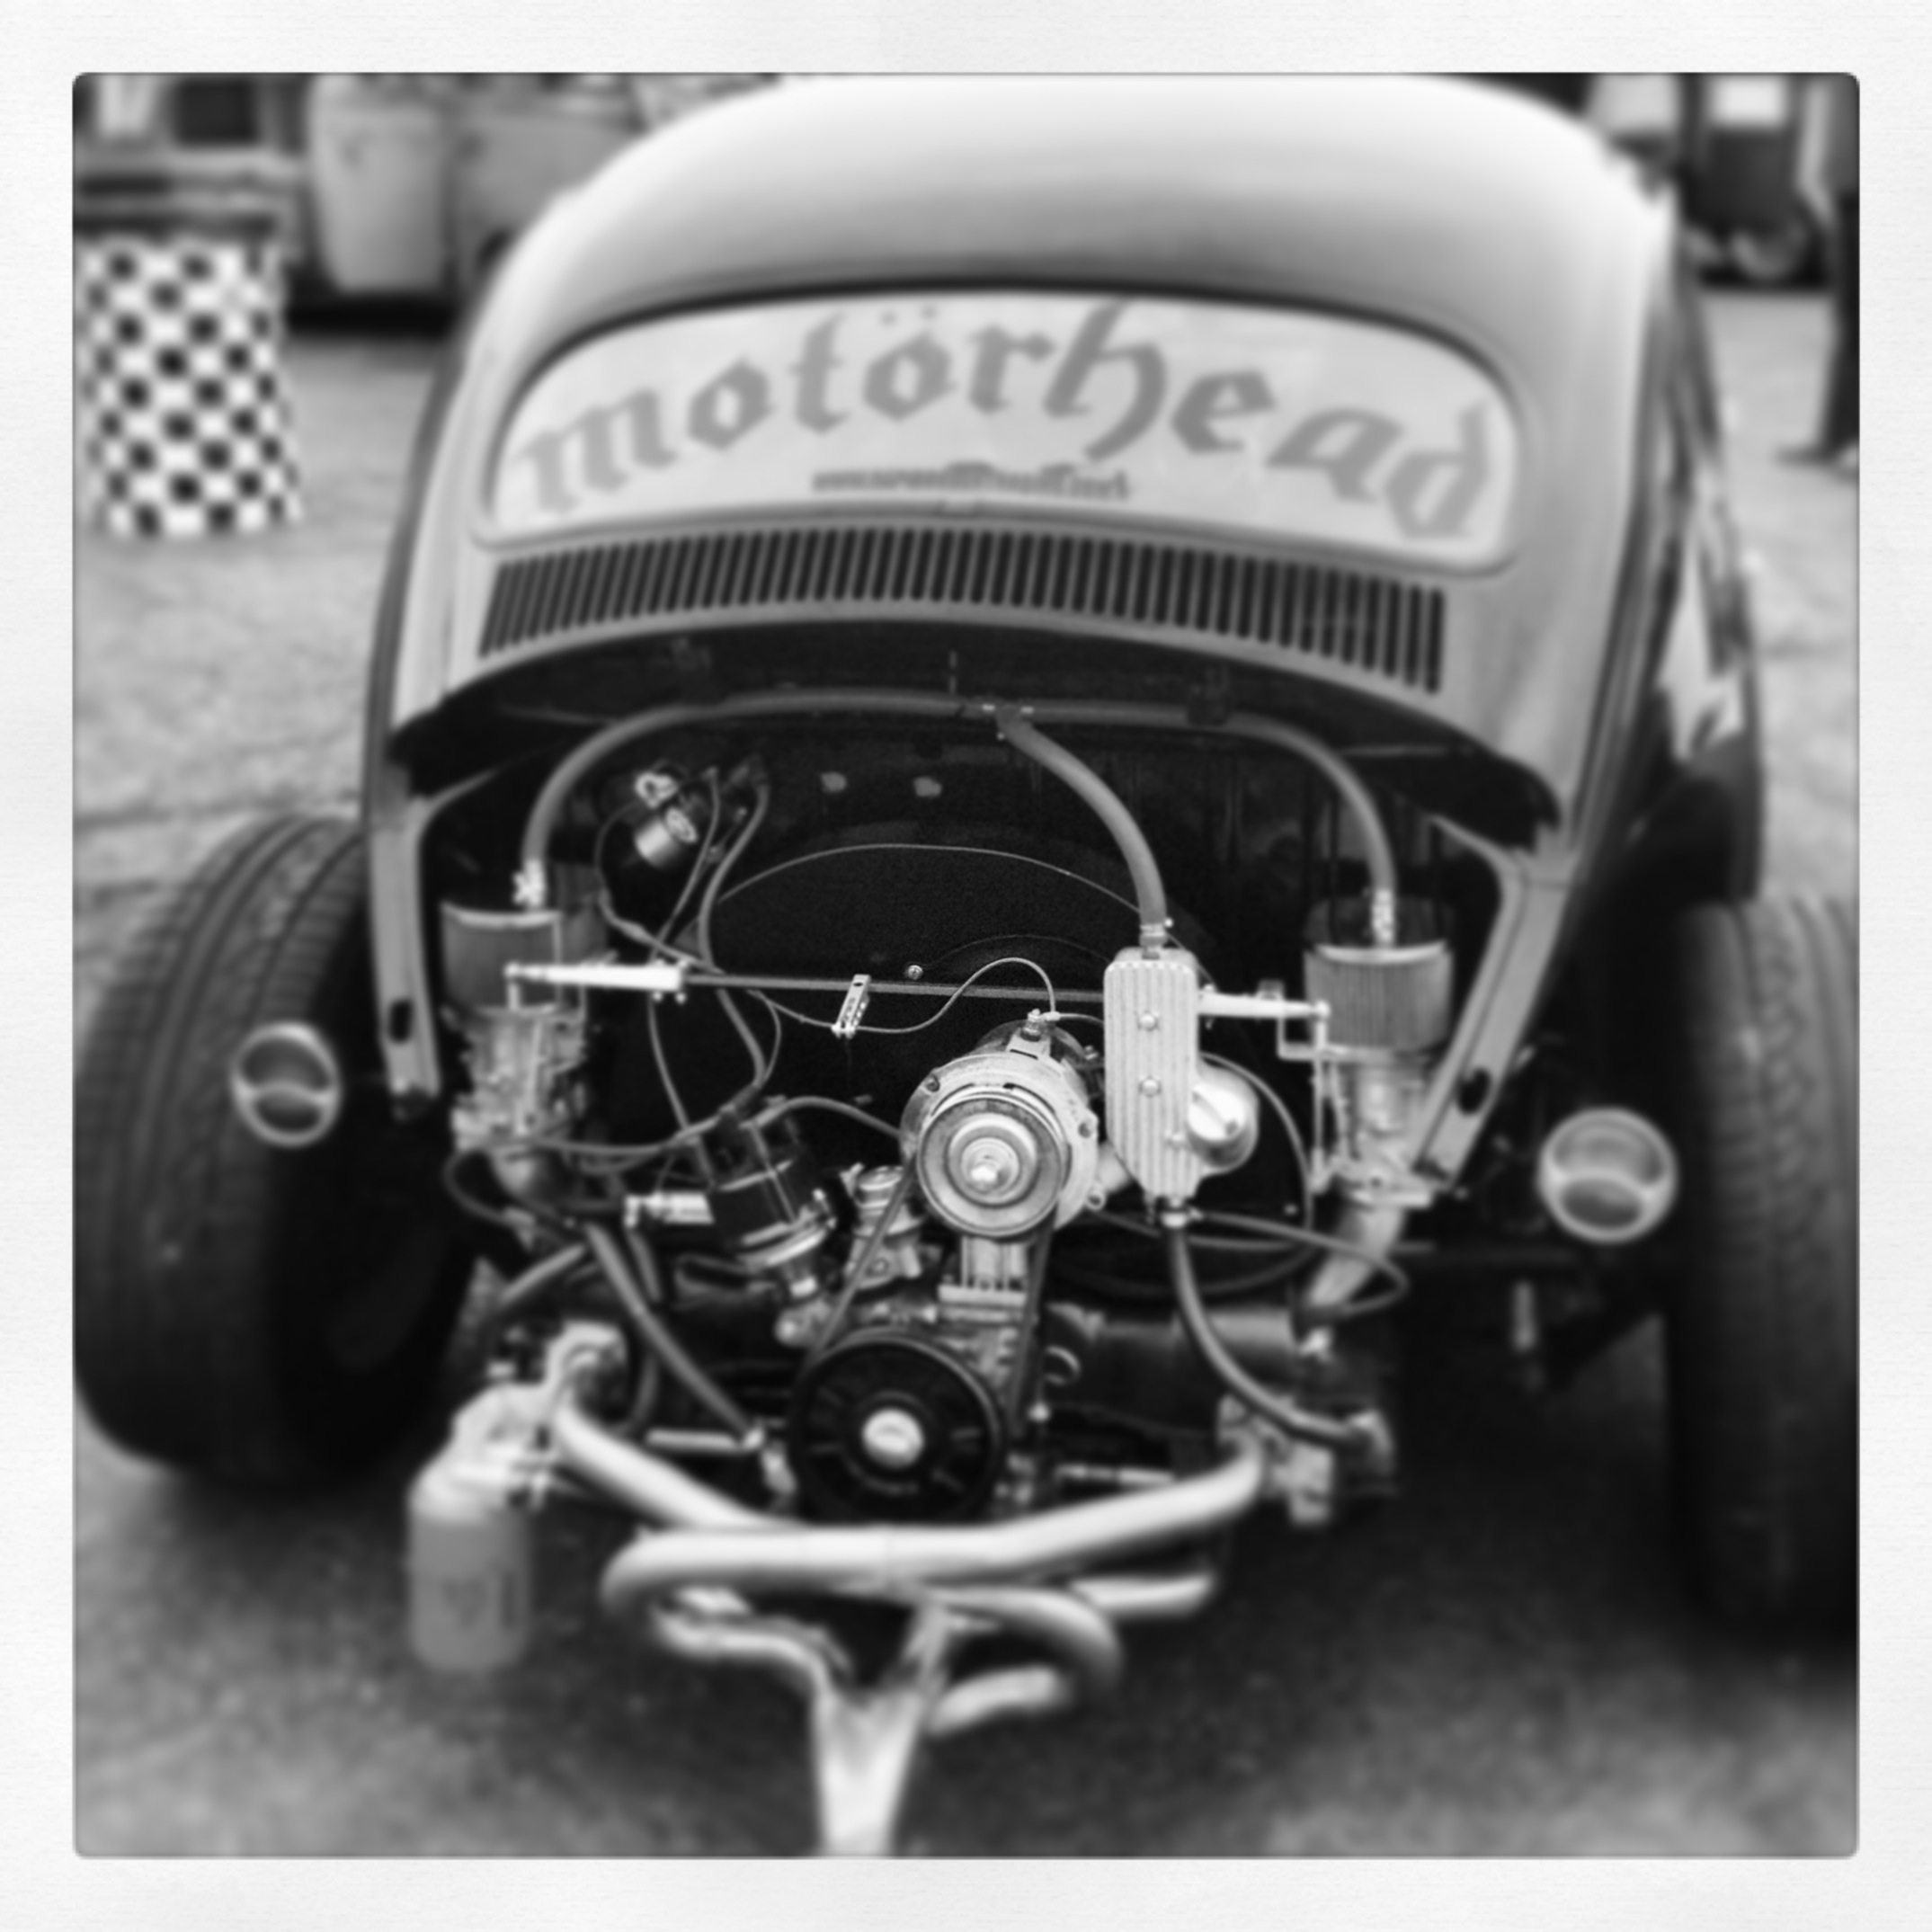
black and white, car, vintage, retro, vw, volkswagen, old, transport, vehicle, sports car, vintage car, vw beetle, engine, motor, classic, used, city car, off road vehicle, land vehicle, monochrome photography, automobile make, automotive exterior, oldtier, machanics